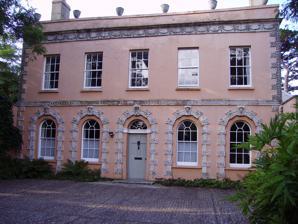
Building: Belmont, Lyme Regis
Country: United Kingdom
Year built: 1785
Belmont General information Coordinates 50°43′28″N 2°56′24″W / 50.72434°N 2.94006°W / 50.72434; -2.94006 Belmont is a Grade II* listed country house near Lyme Regis , South West England. In the early nineteenth century it was owned by the businesswoman Eleanor Coade , famed for supplying the artificial stone known as Coade stone . The picture of Belmont below shows the pediment and front of the house adorned by numerous Coade stone mouldings. More recently the house was occupied for many years by the English novelist John Fowles , and is now owned by the Landmark Trust . References